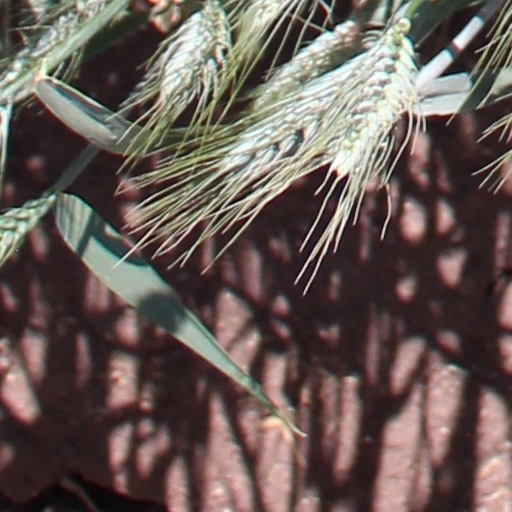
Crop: wheat